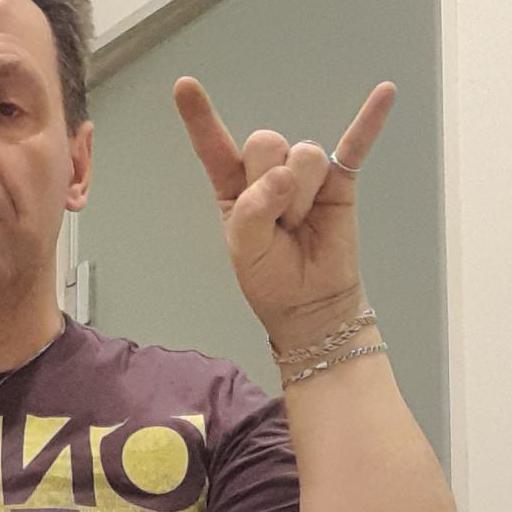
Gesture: rock